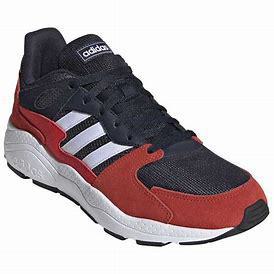
Brand: Adidas
Model: Crazychaos